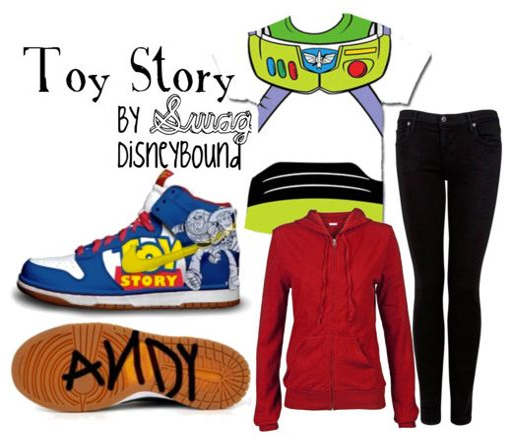
bounding pinned it just for the shoes , i guess there are hard to find now .